2012 NCAA Division I men's basketball tournament

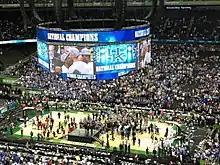
Kentucky celebrating their 2012 NCAA Championship

2012 marked the second year of a 14-year partnership between CBS Sports and Turner Broadcasting cable networks TBS, TNT and truTV to cover the entire tournament under the "NCAA March Madness" banner. CBS aired the Final Four and championship rounds for the 31st consecutive year.